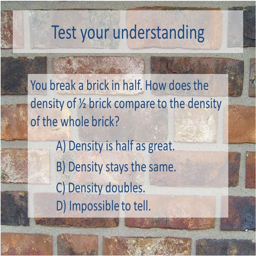
test your understanding you break a brick in half .